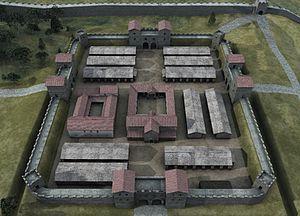
Cet article porte sur les forts et autres structures du mur d'Hadrien, système de fortifications fait de pierre et de terre et édifié de 122 à environ 128 dans l'ancienne province romaine de Bretagne, aujourd'hui en Cumbria et Northumberland dans le nord de l'Angleterre.